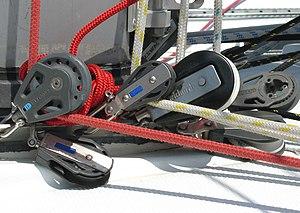
Poulies de renvoi au pied du mât d'un bateau